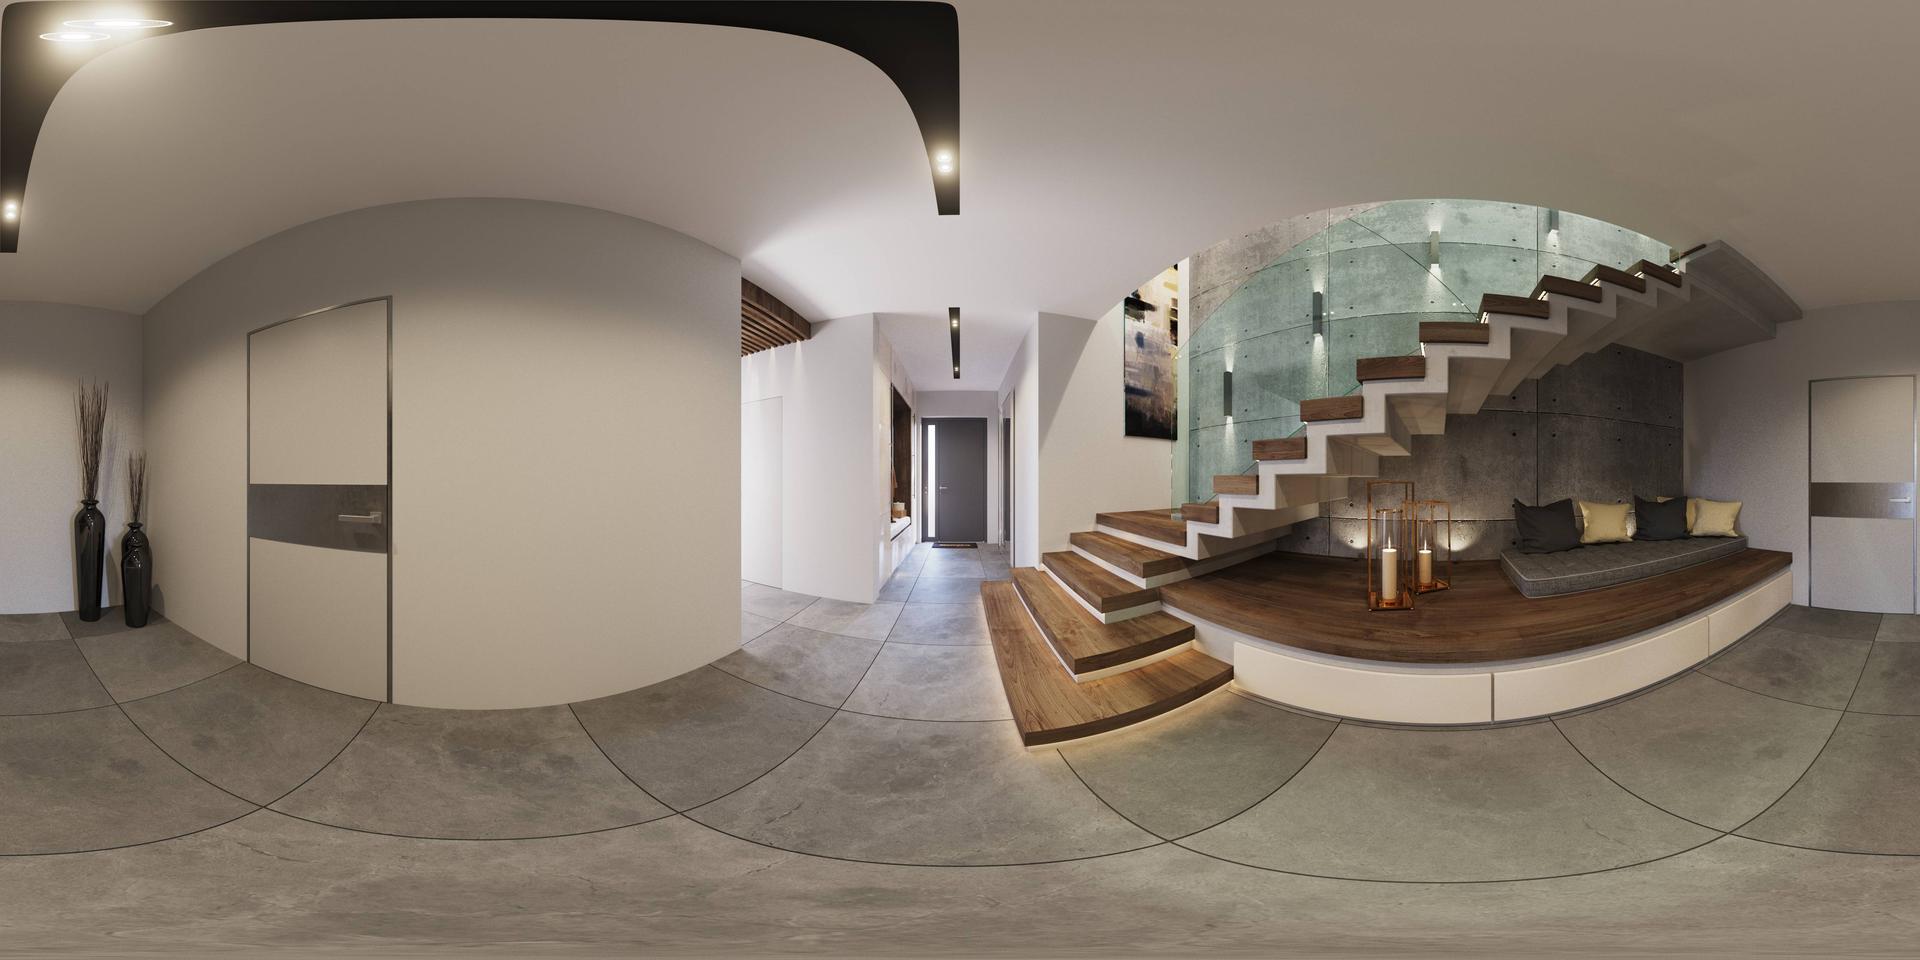
Referred object: the bench seat with pillows under the stairs

Referred object: the wooden floating staircase

Referred object: the tall vases opposite the cushioned bench